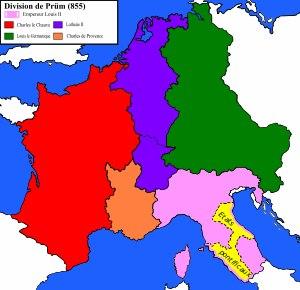
Fulcrad de Provence, parfois Fourrat d'Arles, fut un Franc, duc de Provence du milieu du IXᵉ siècle.
Charles de Provence, est le troisième fils de Lothaire Iᵉʳ et de son épouse Ermengarde ; il fut roi de Provence et de Bourgogne Cisjurane de 855 à sa mort.
Gérard II de Paris, est un noble franc, comte de Paris et comte de Vienne. Sa vie a inspirée au XIIᵉ siècle, plusieurs chansons de geste titrées : Girart de Vienne Chanson de geste du XIIe siècle, en plus de 6000 décasyllabes, appartenant au cycle de Guillaume d'Orange qui relate de manière romanesque son conflit contre le roi Charles le chauve sous les traits des chevaliers Roland et Olivier, Girart de Roussillon chanson de geste de dix mille décasyllabes qui raconte les guerres de Girart contre le roi Charles Martel c'est une chanson de geste du cycle de Doon de Mayence ou Cycle des barons révoltés c'est un récit en prose : la Vita nobilissimi comitis Girardi de Rossellon.